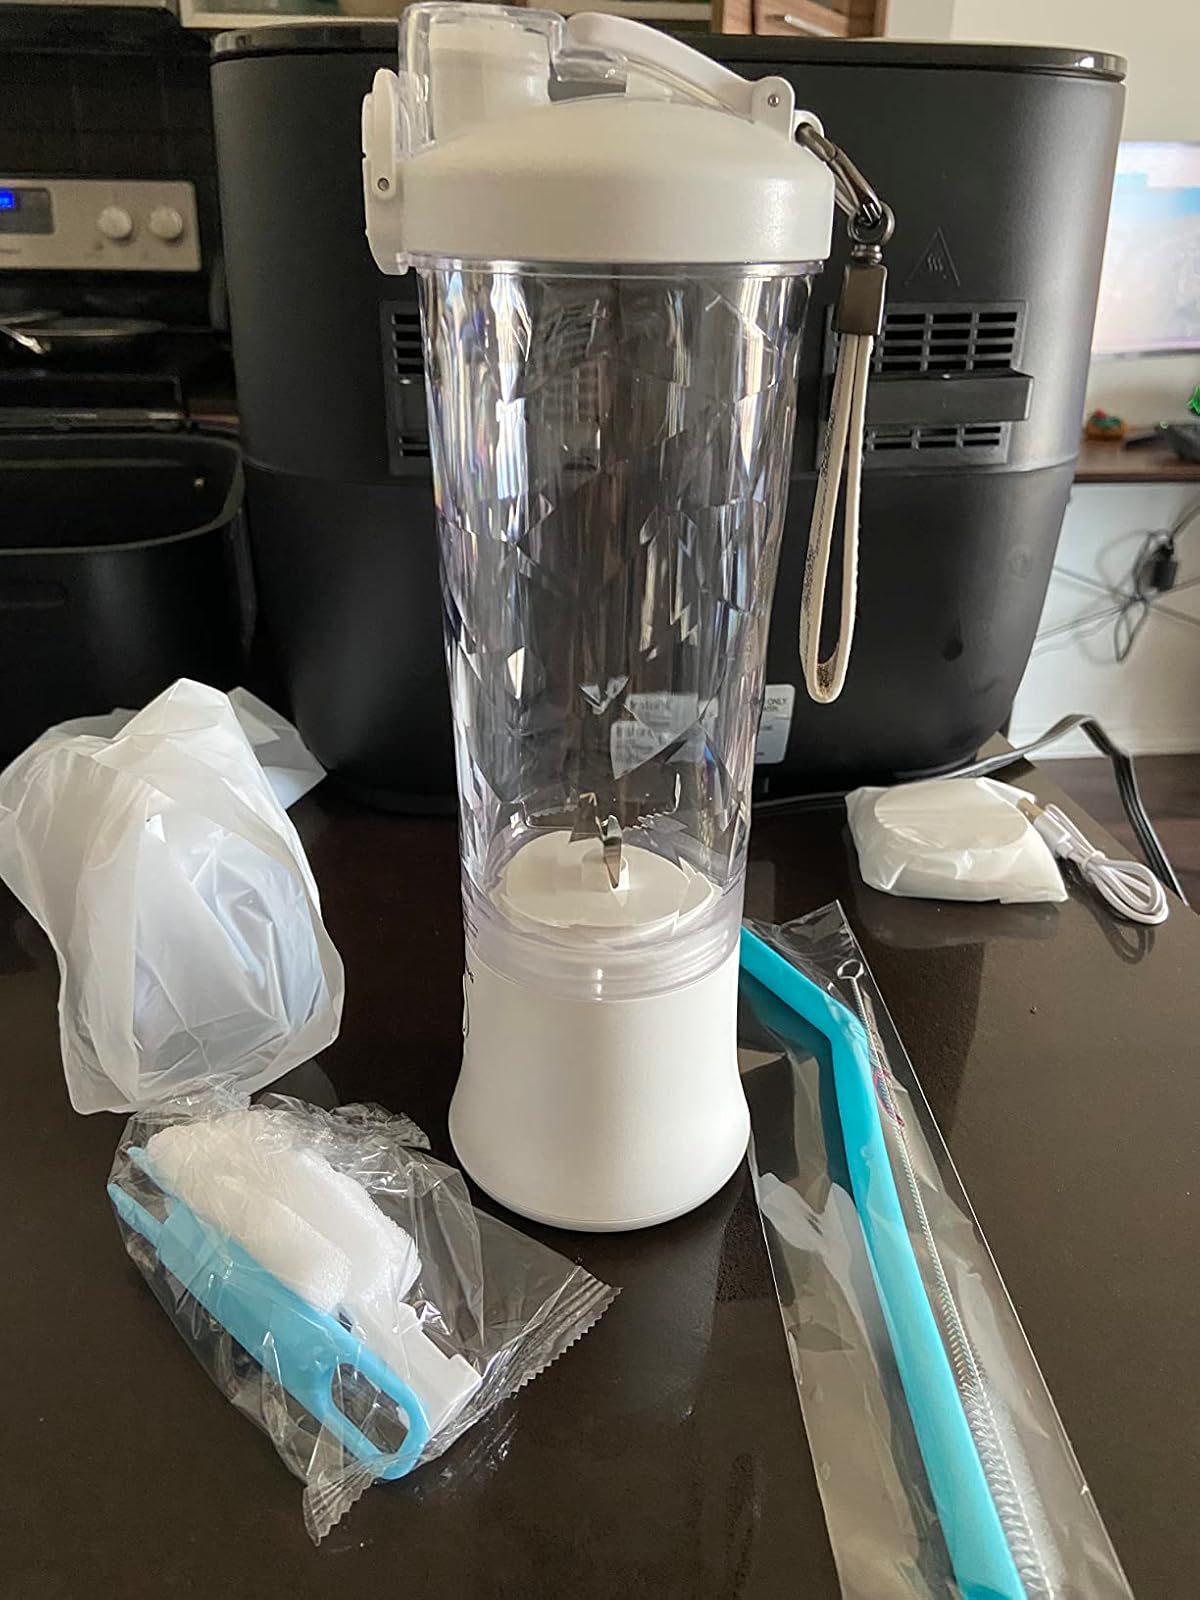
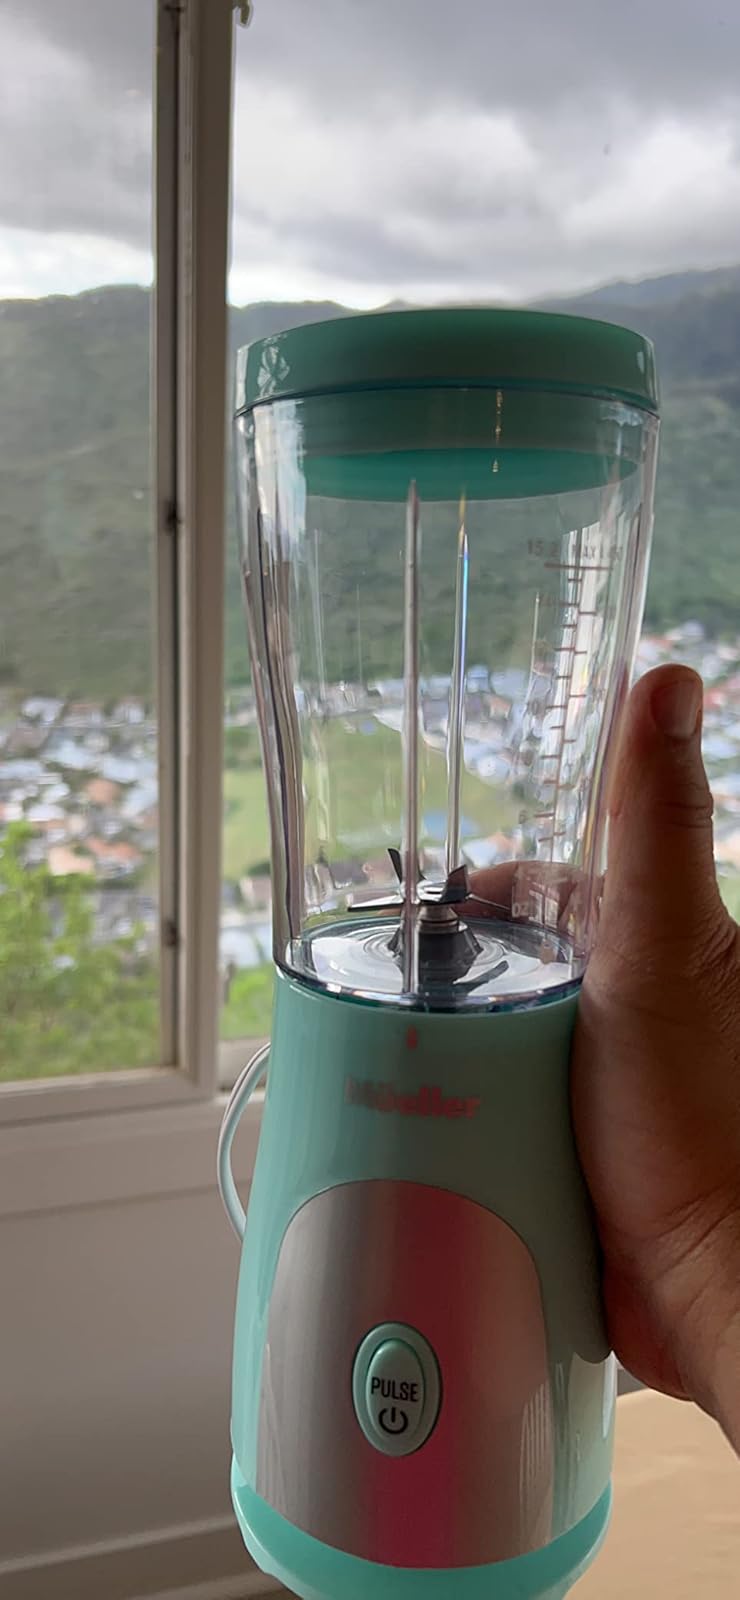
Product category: items_blender
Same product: no